Shawkat Ali

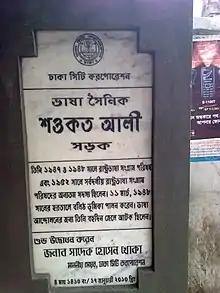
Dhaka City Corporation renamed Dhanmondi Road No. 4/A after Shawkat Ali in 2010

Shawkat Ali suffered a stroke on August 15, 1975, upon hearing the news of the Assassination of Sheikh Mujibur Rahman. He died on August 18, 1975, at the Holy Family Hospital, Dhaka. He is buried in Jurain graveyard in Dhaka.